Bagsecg

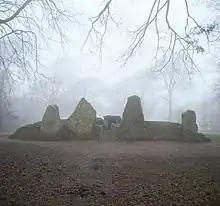
The prehistoric site of Wayland's Smithy was erroneously regarded as Bagsecg's memorial as early as the eighteenth- and nineteenth centuries.

With the capitulation of the East Angles, the Vikings turned their attention towards the Kingdom of Wessex. This was the final Anglo-Saxon realm to withstand the Vikings, which could indicate that the latter sought to isolate the West Saxons before committing to a fullscale invasion. Late in 870, the Great Army arrived at Reading on the banks of the River Thames. There is reason to suspect that this seizure of Reading could have been timed to coincide with Christmas. In any case, the "Anglo-Saxon Chronicle" reports that the Vikings fought nine battles with the West Saxons in the following months, and elaborates on six of these. "Vita Alfredi" lists eight such engagements, elaborating on only four.